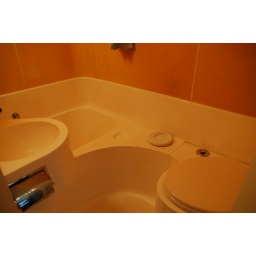
is a mixed-use residential and office tower designed by architect Kisho Kurokawa and located in Shimbashi, Tokyo, Japan.